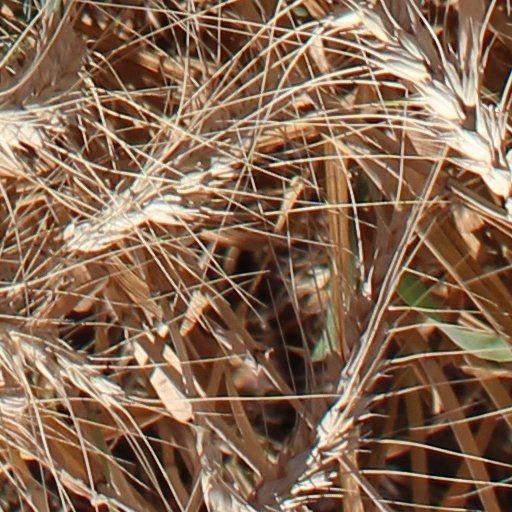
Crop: wheat